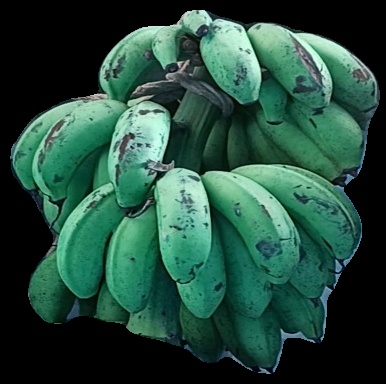
Variety: rasbale
Grade: grade2